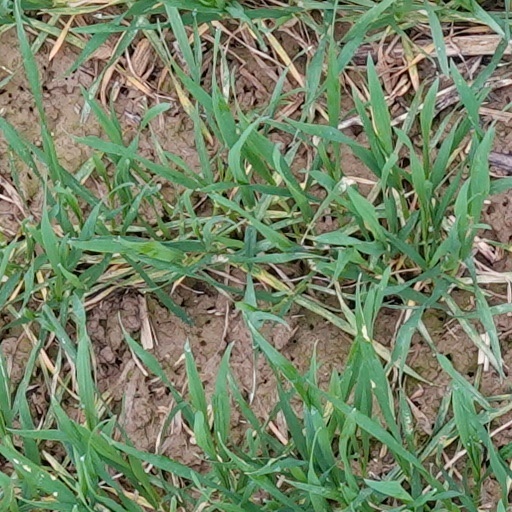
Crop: wheat